Wawel Castle

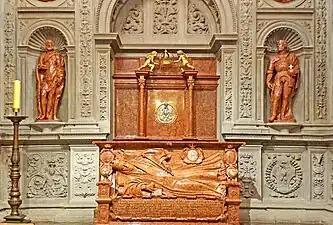
Anna Jagiellon's sarcophagus and tomb in the chapel.

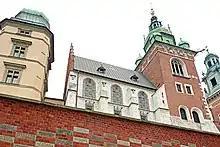
Crown Treasury (center) and Sigismund Tower (right) where the Sigismund Bell hangs since 1521.

In 1520 the Royal Sigismund Bell was cast, by Hans Behem, in bronze; it is the largest of the five bells hanging in the Sigismund Tower and was named to honour King Sigismund I the Old. It weighs almost 13 tonnes (28 thousand pounds) and requires 12 bell-ringers to toll it. It's rung only on special occasions (in modern times these were such events as the death of Józef Pilsudski, the death of Bolesław Bierut, the election of Karol Wojtyla as Pope, Poland's accession to the EU), mostly religious and national holidays, and is regarded as one of the country's national symbols. Today, the bishops of Kraków use it quite often, which reduces the importance of the Sigismund bell. The hanging of the bell is the subject of a painting by Jan Matejko.